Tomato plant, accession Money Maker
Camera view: horizontal (90 deg, fisheye); turntable rotation: 120 degrees
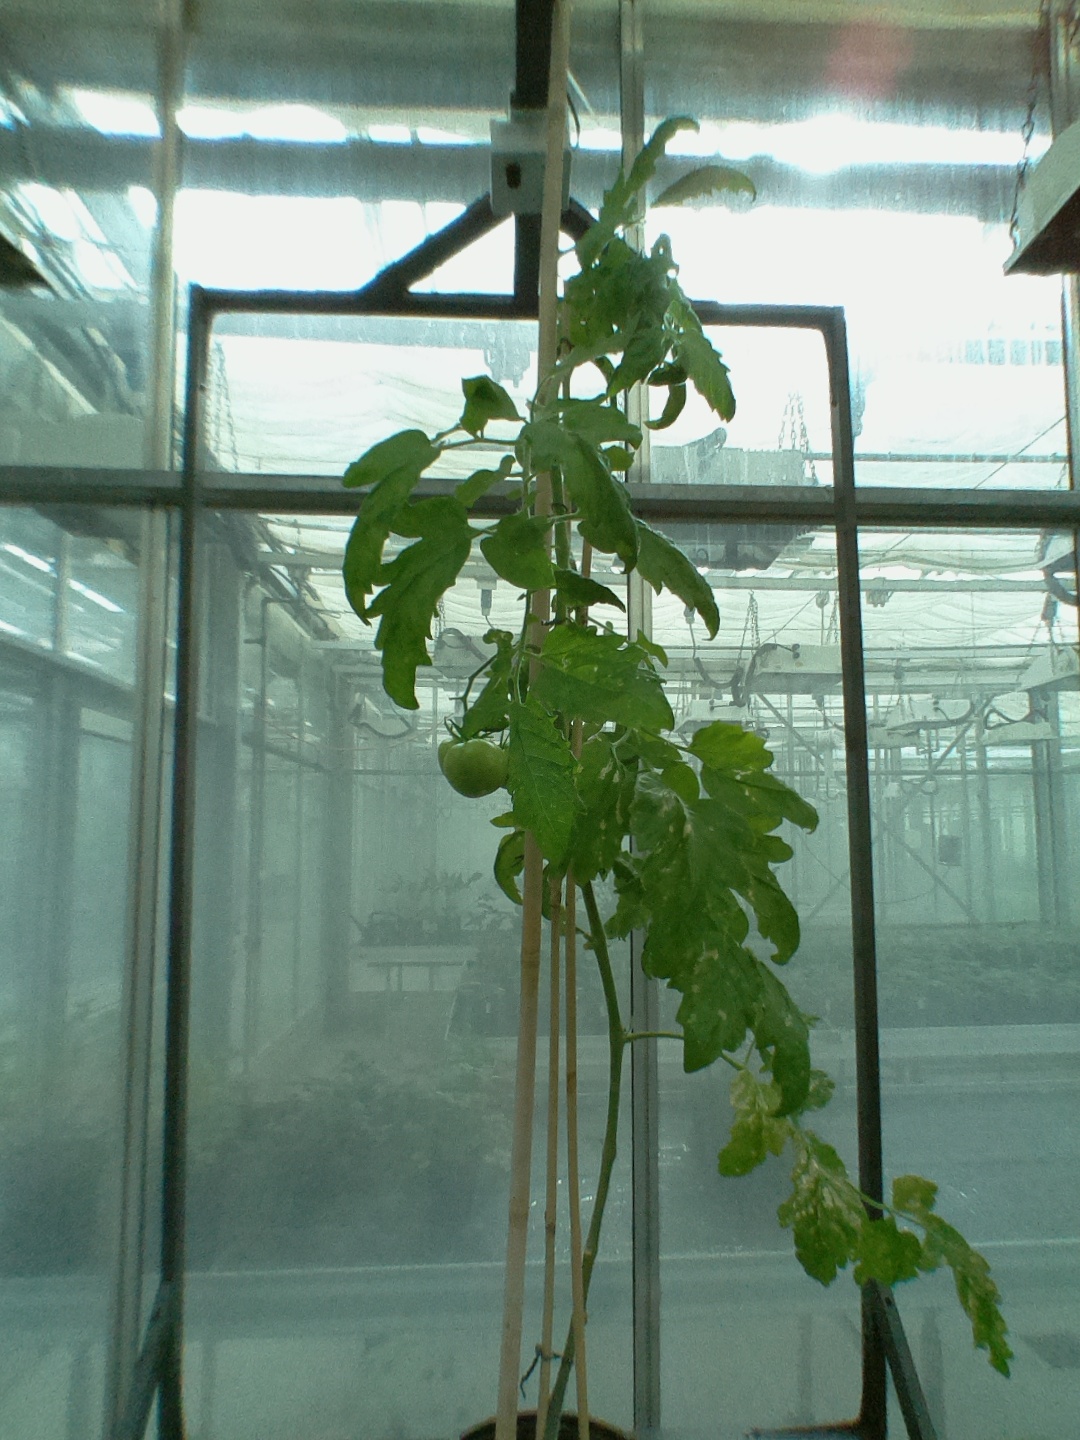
BBCH growth stage 78: 80% -90% of final fruit size